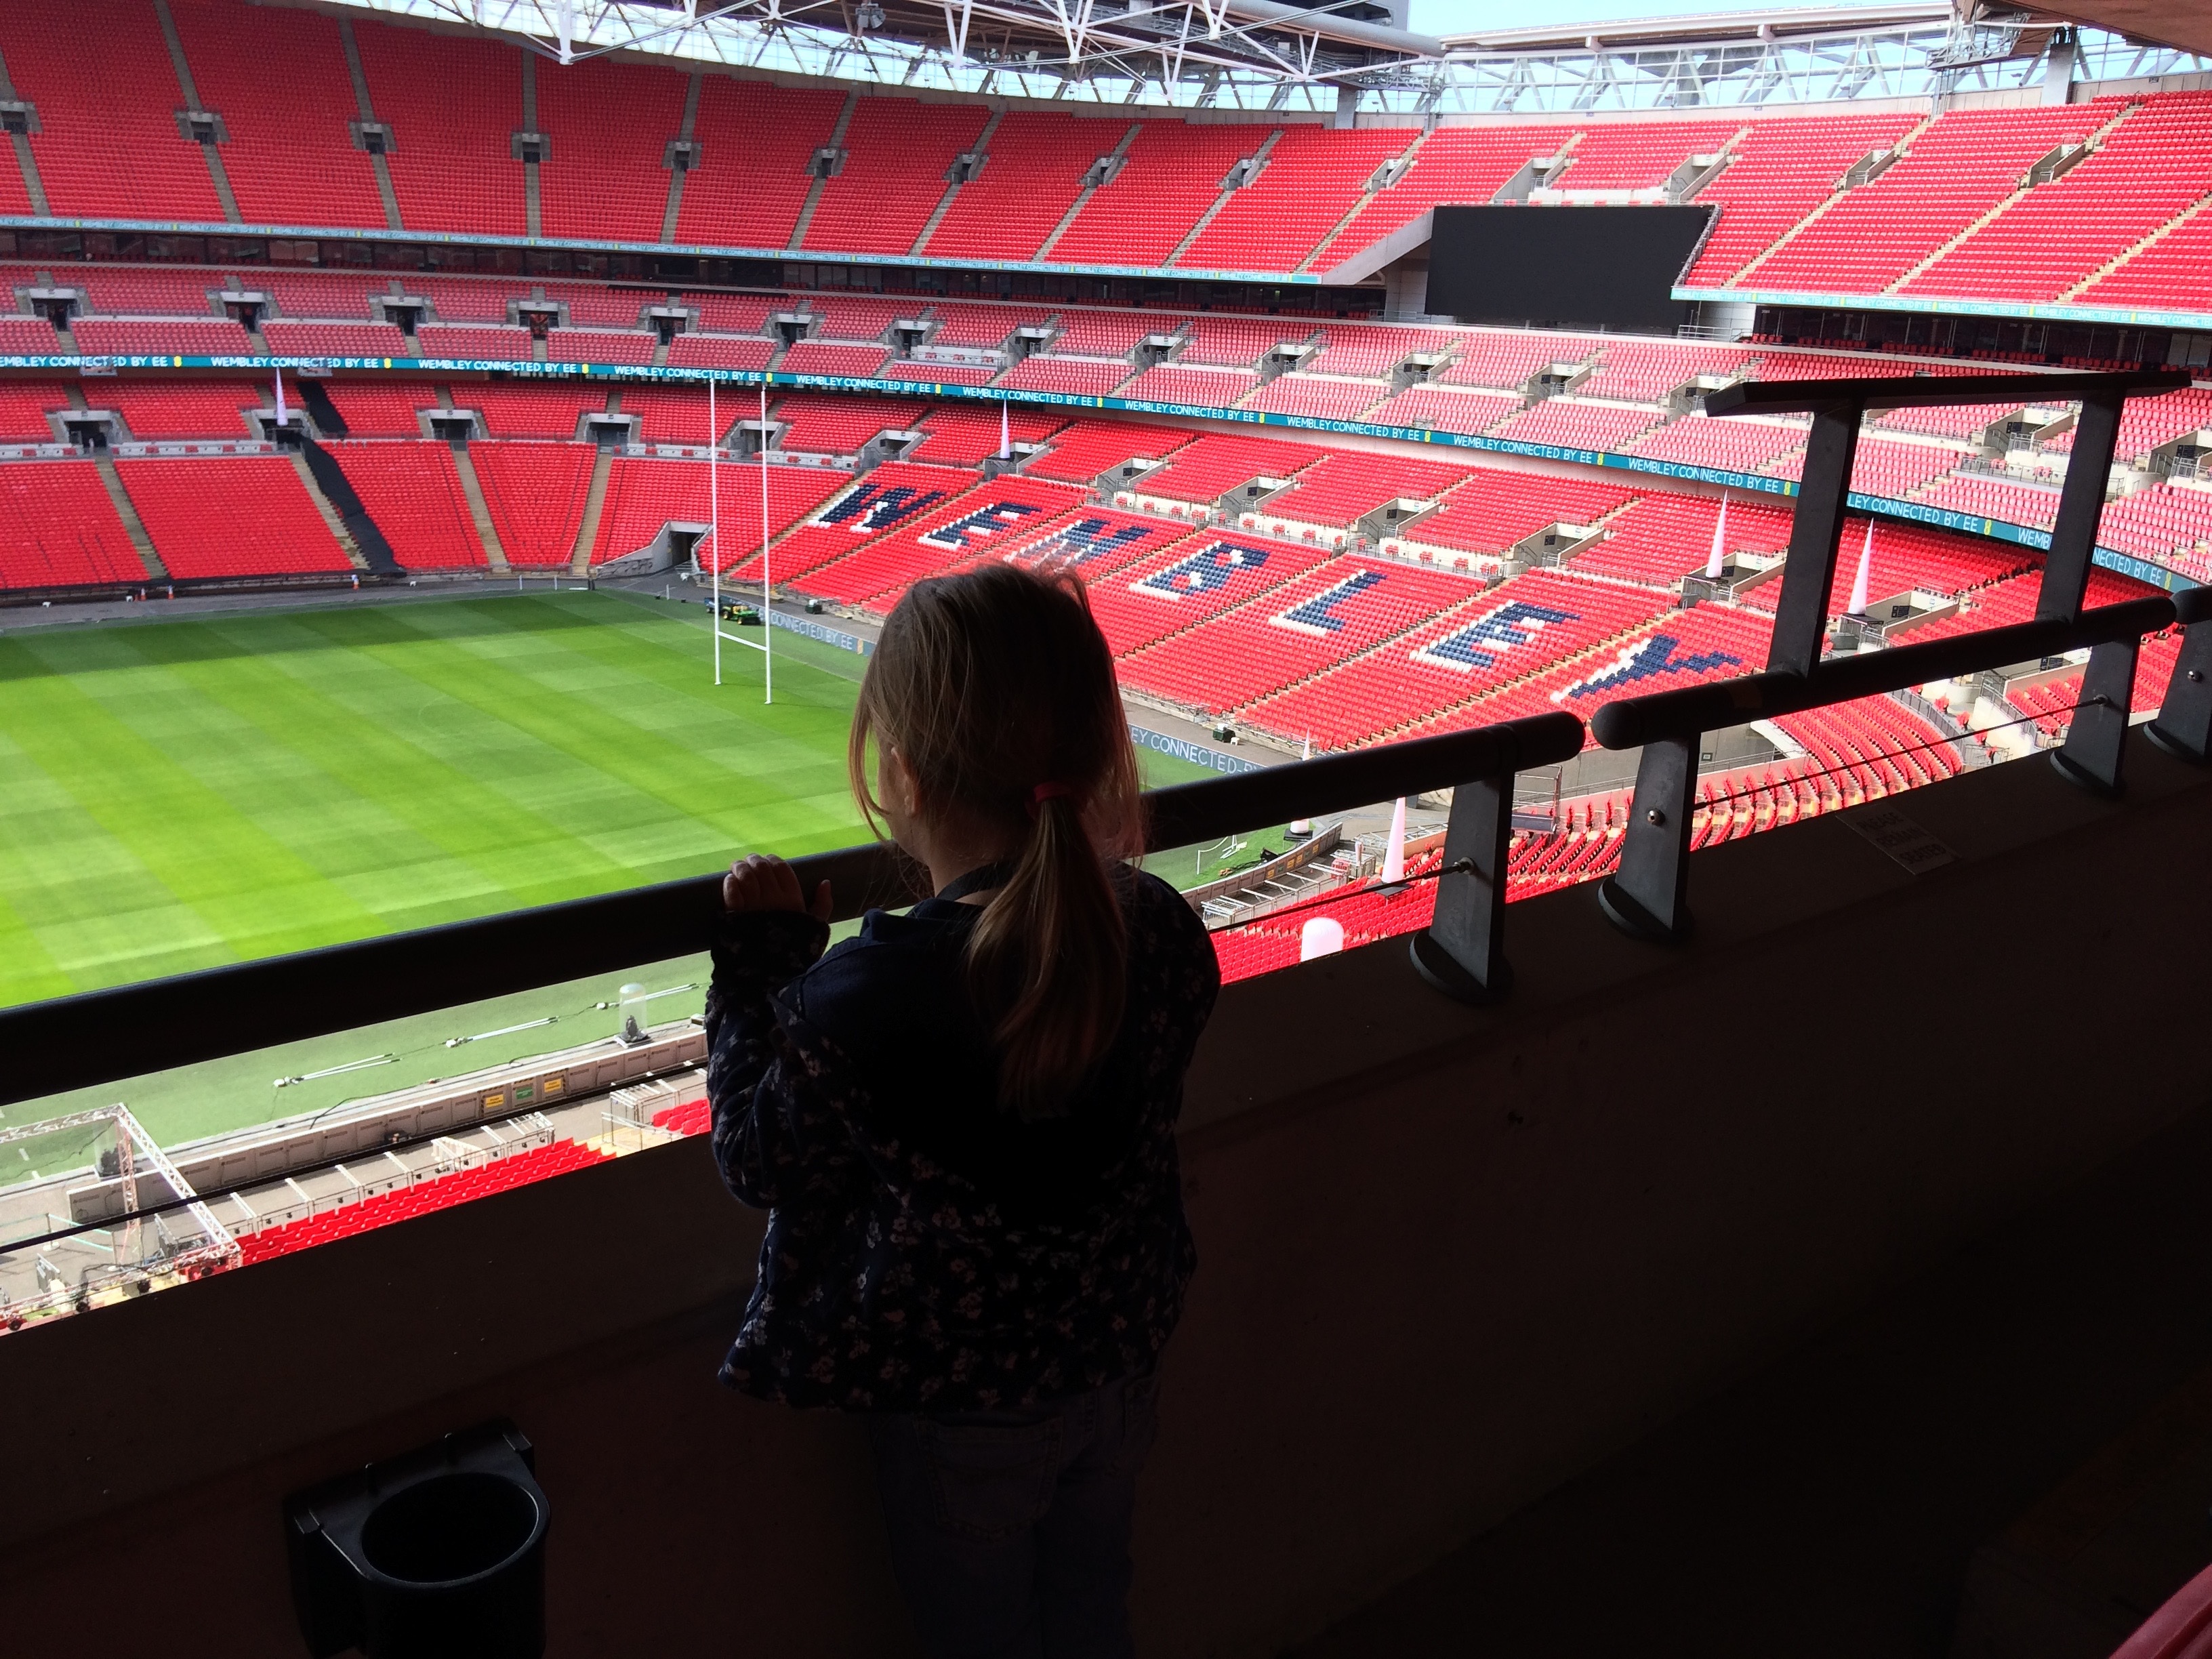
structure, stadium, arena, sports, sport venue, soccer specific stadium